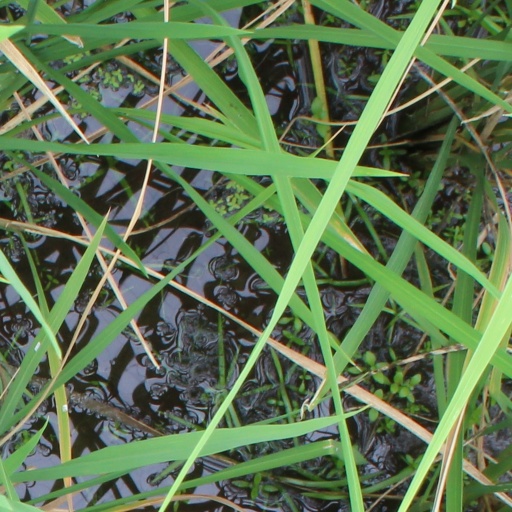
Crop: rice